Lisa Rainsberger

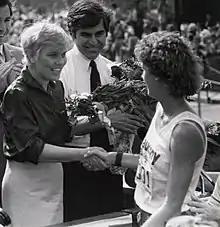
Rainsberger (right) being congratulated for her victory in the 1985 Boston Marathon by First Lady of Boston Kathy Flynn, while Massachusetts Governor Michael Dukakis looks on

Lisa Larsen Rainsberger, previously known as Lisa Larsen Weidenbach, (born May 7, 1961) is a distance runner. She is a member of the University of Michigan Track and Field and Road Runners of America Halls of Fame. Her marathon times were among the top ten in the US in 1984 and 1987–1994. As of 2008, she was listed four times in the top 100 all-time US women's marathon performances, with a best time of 2:28:15.